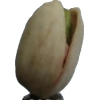
Label: pistachio